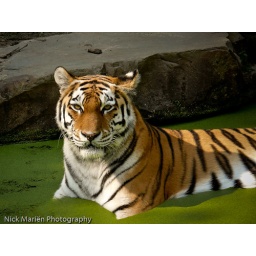
Tiger in green water @ Zoo of Antwerp